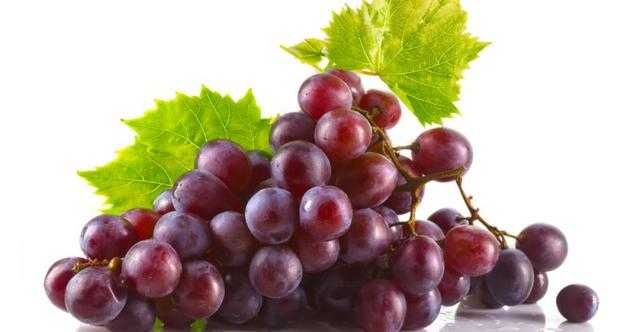
Label: Grapes